List of barley-based drinks

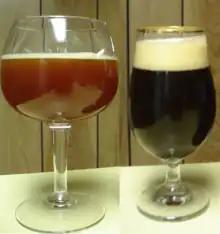
The color of barley wines ranges from a translucent deep amber, to cloudy mahogany (left), to a near-opaque black (right).

Barley, a member of the grass family, was one of the first domesticated grains in the Fertile Crescent and drinks made from it range from thin herbal teas and beers to thicker drinkable puddings and gruels.